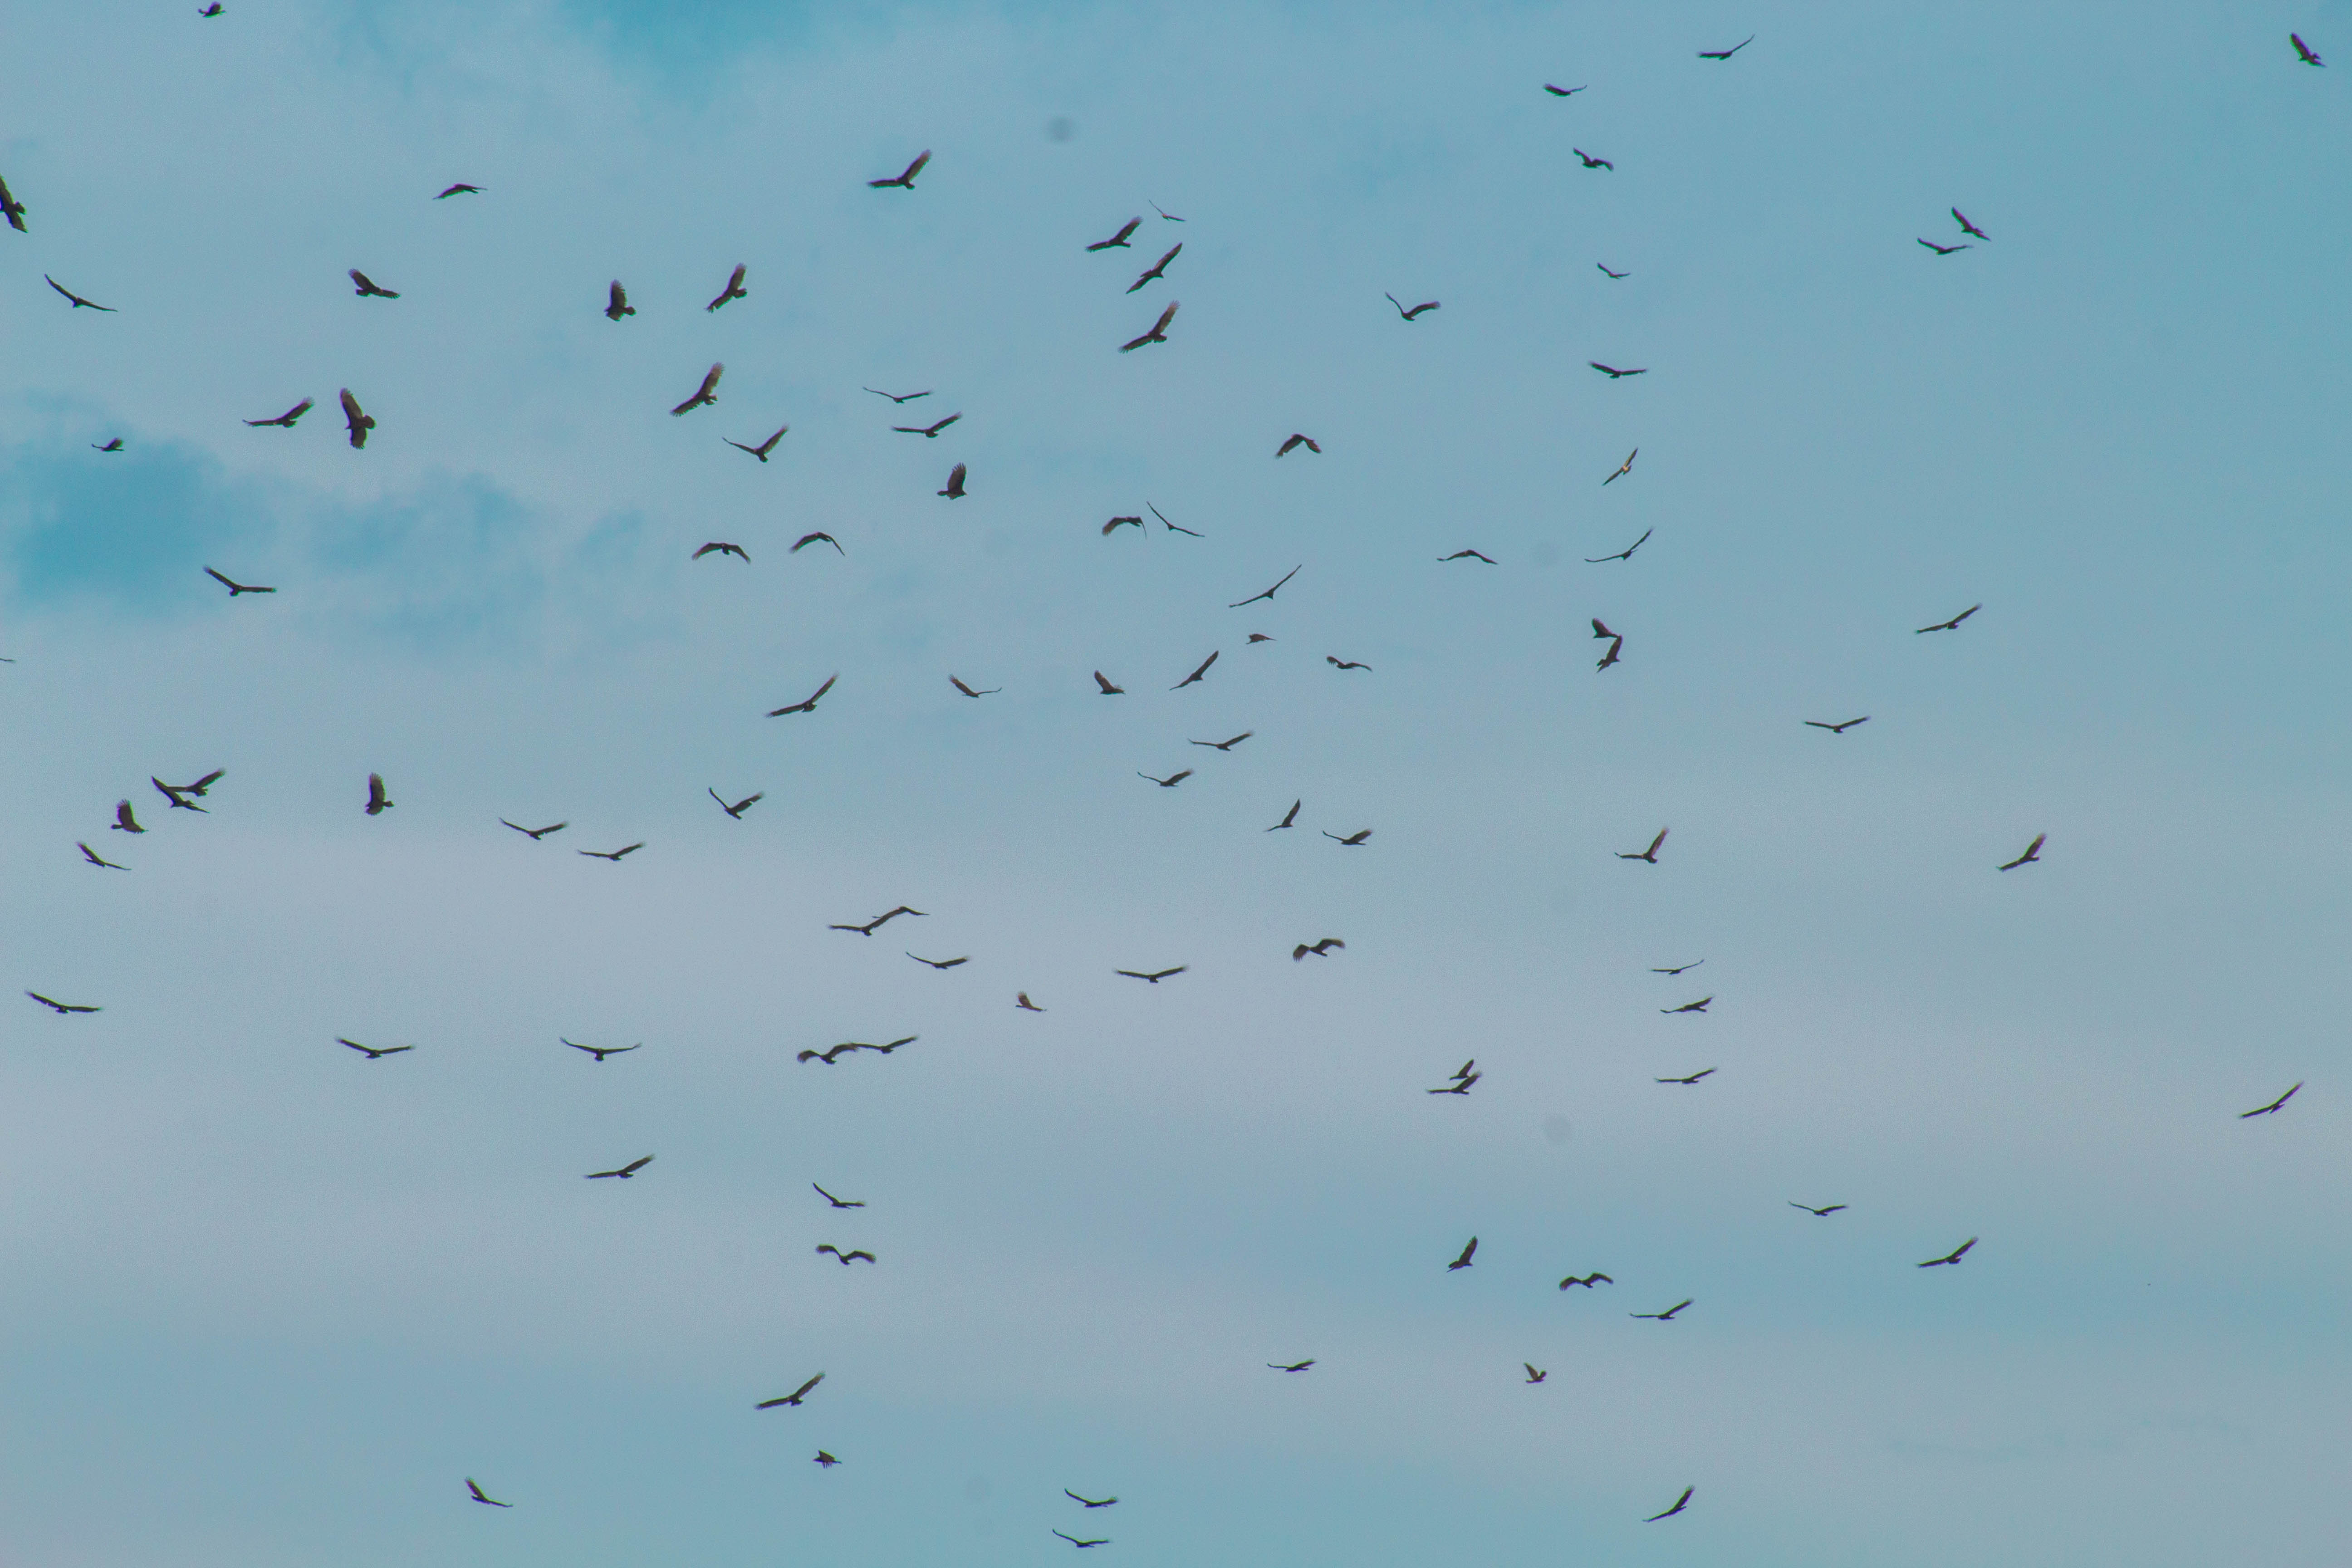
pigeons sky, sky, flock, bird migration, animal migration, bird, cloud, shorebird, beak